Vascular surgery

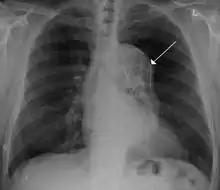

Should initial medical management fail or there is the involvement of a major branch of the aorta, vascular surgery may be needed for these type B dissections. Treatment may include thoracic endovascular aortic repair (TEVAR) with or without extra-anatomic bypass such as carotid-carotid bypass, carotid-subclavian bypass, or subclavian-carotid transposition.